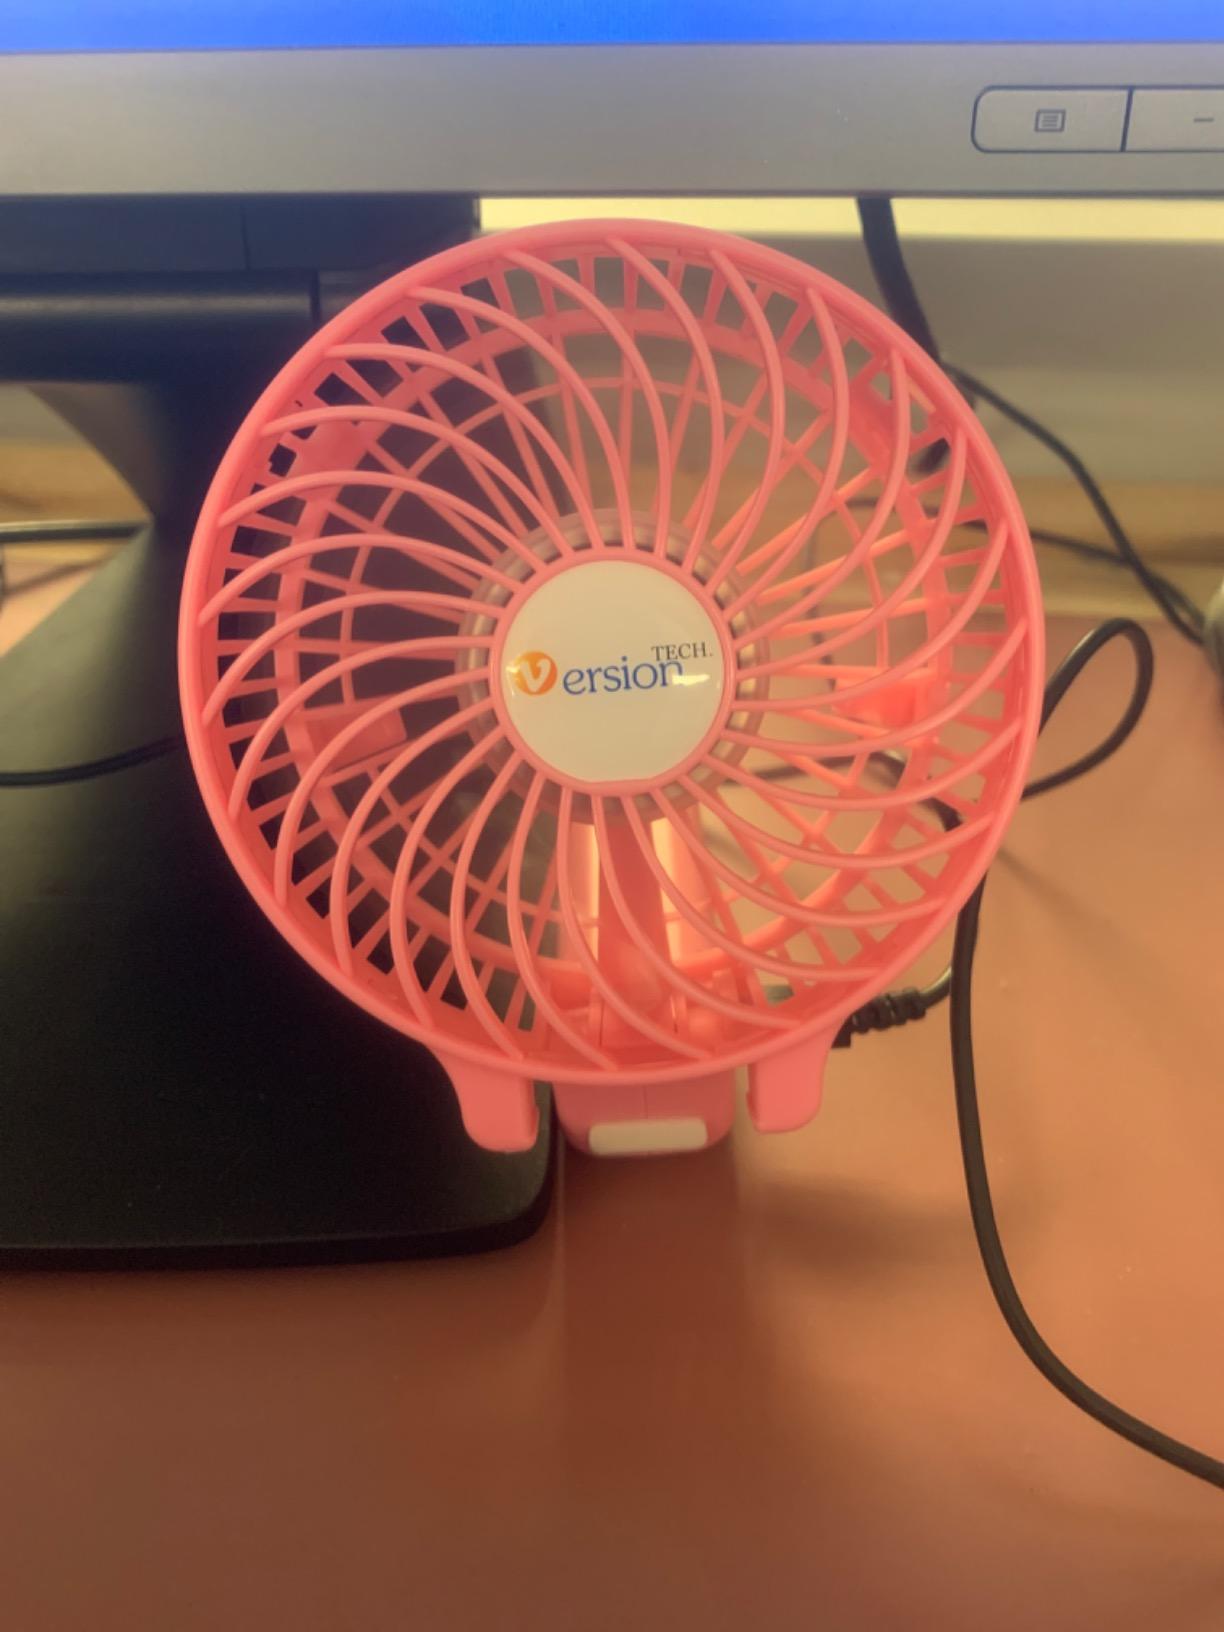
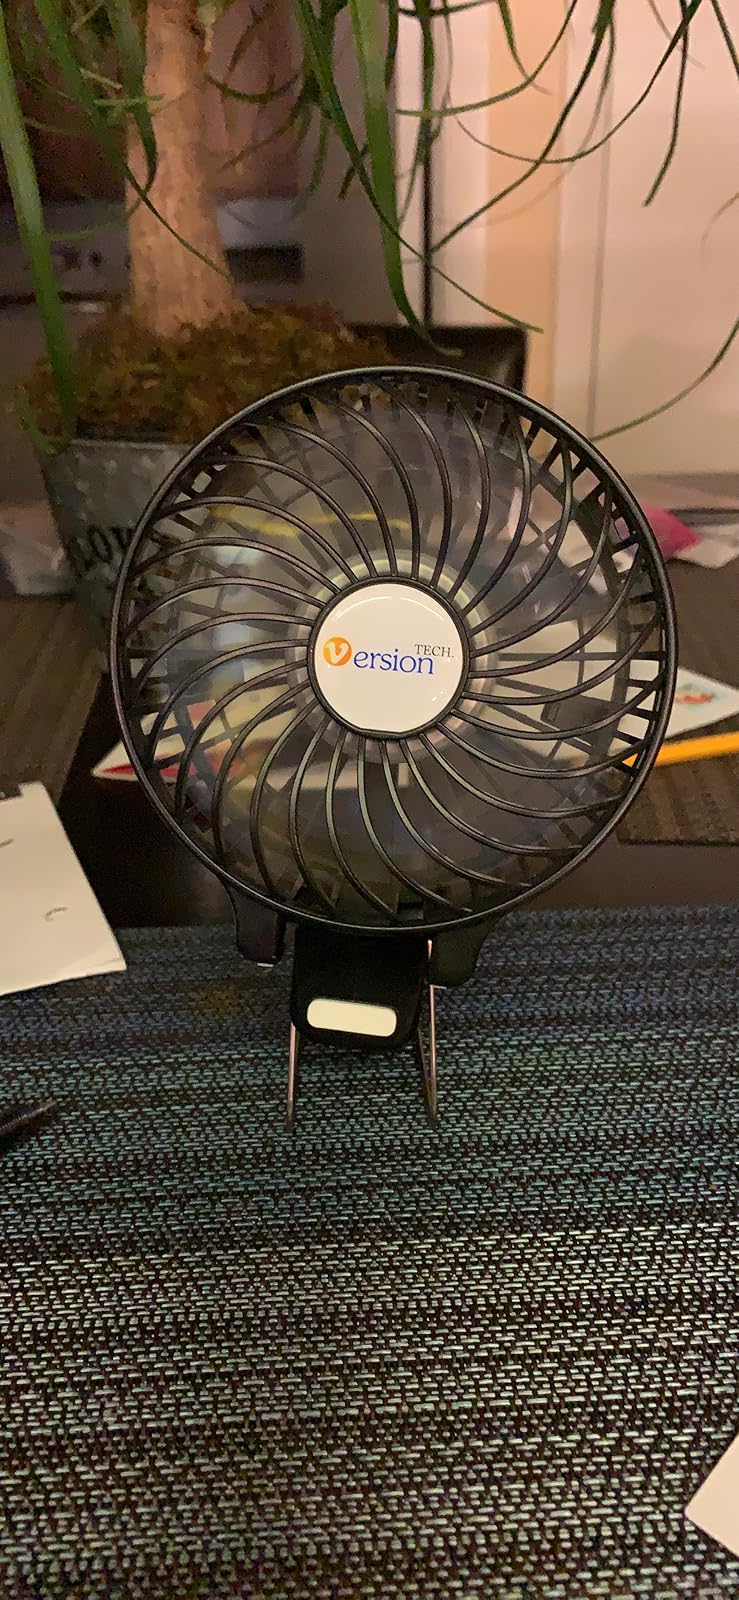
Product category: fan
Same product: no